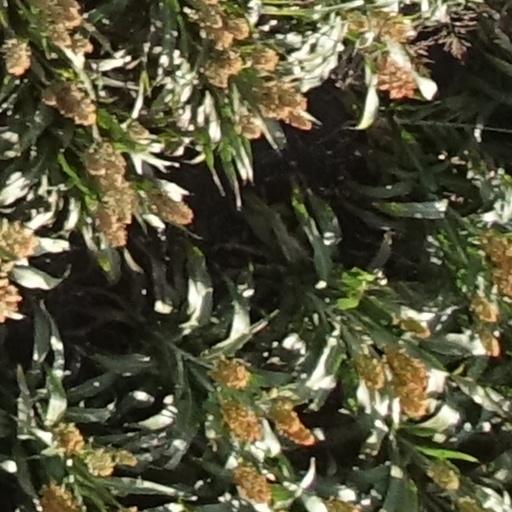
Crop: sorghum